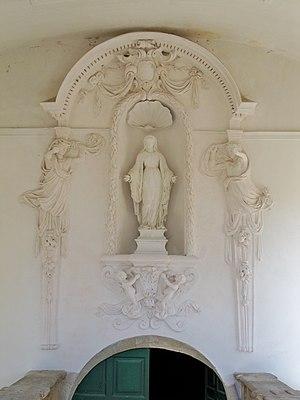
Chapelle Notre Dame de Pareloup à Mazan (84)
La chapelle Notre-Dame-de-Pareloup est une chapelle romane située à Mazan en Provence, dans le département français du Vaucluse. Construite au centre au cimetière, elle se trouve à l'est du village, sur une colline, en dehors des remparts originels du village.
Mazan est une commune française située dans le département de Vaucluse, en région Provence-Alpes-Côte d'Azur.